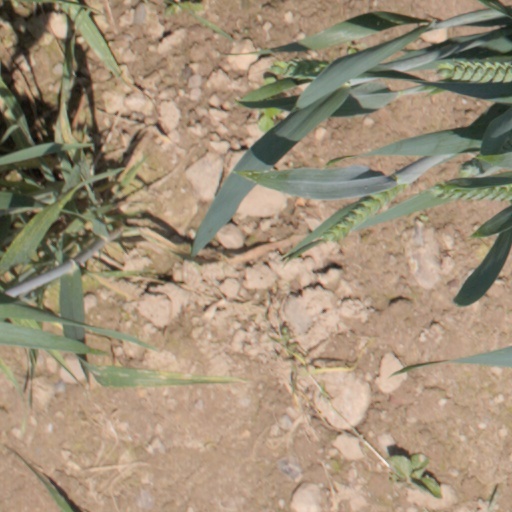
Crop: wheat